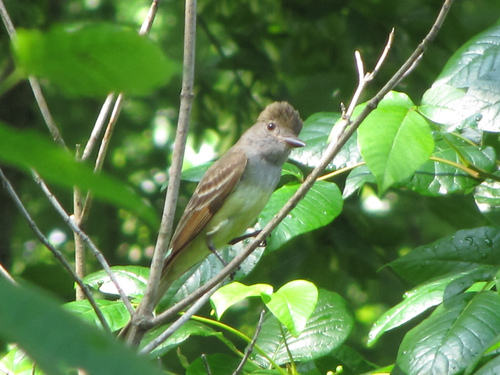
this is a brown bird with a gray belly and a brown crest on its head.
this is a bird with a grey breast, brown wings and a pointed beak.
a long gray bird with a white belly, light brown wings with white wingbars, and a light brown crown.
this little bird has a yellow belly, grey breast and crown, and a short pointy bill.
this light brown to grey bird has a distinctive light brown crest of feathers on its crown with tan wings and white wingbars.
small bird with an odd spiky hair tuft looking patch on top of its head, small pointed black beak with brown wings and a white belly
this bird has wings that are brown and has a white belly
this small bird has a raised grey crown with grey white and green neck and belly colors and brown wings with white wingbars.
the bird has a spiked crown that is brown and striped wingbars.
the bird has a puffy crown with a greenish belly, the wingbars are striped brown and white.
Species: Great Crested Flycatcher